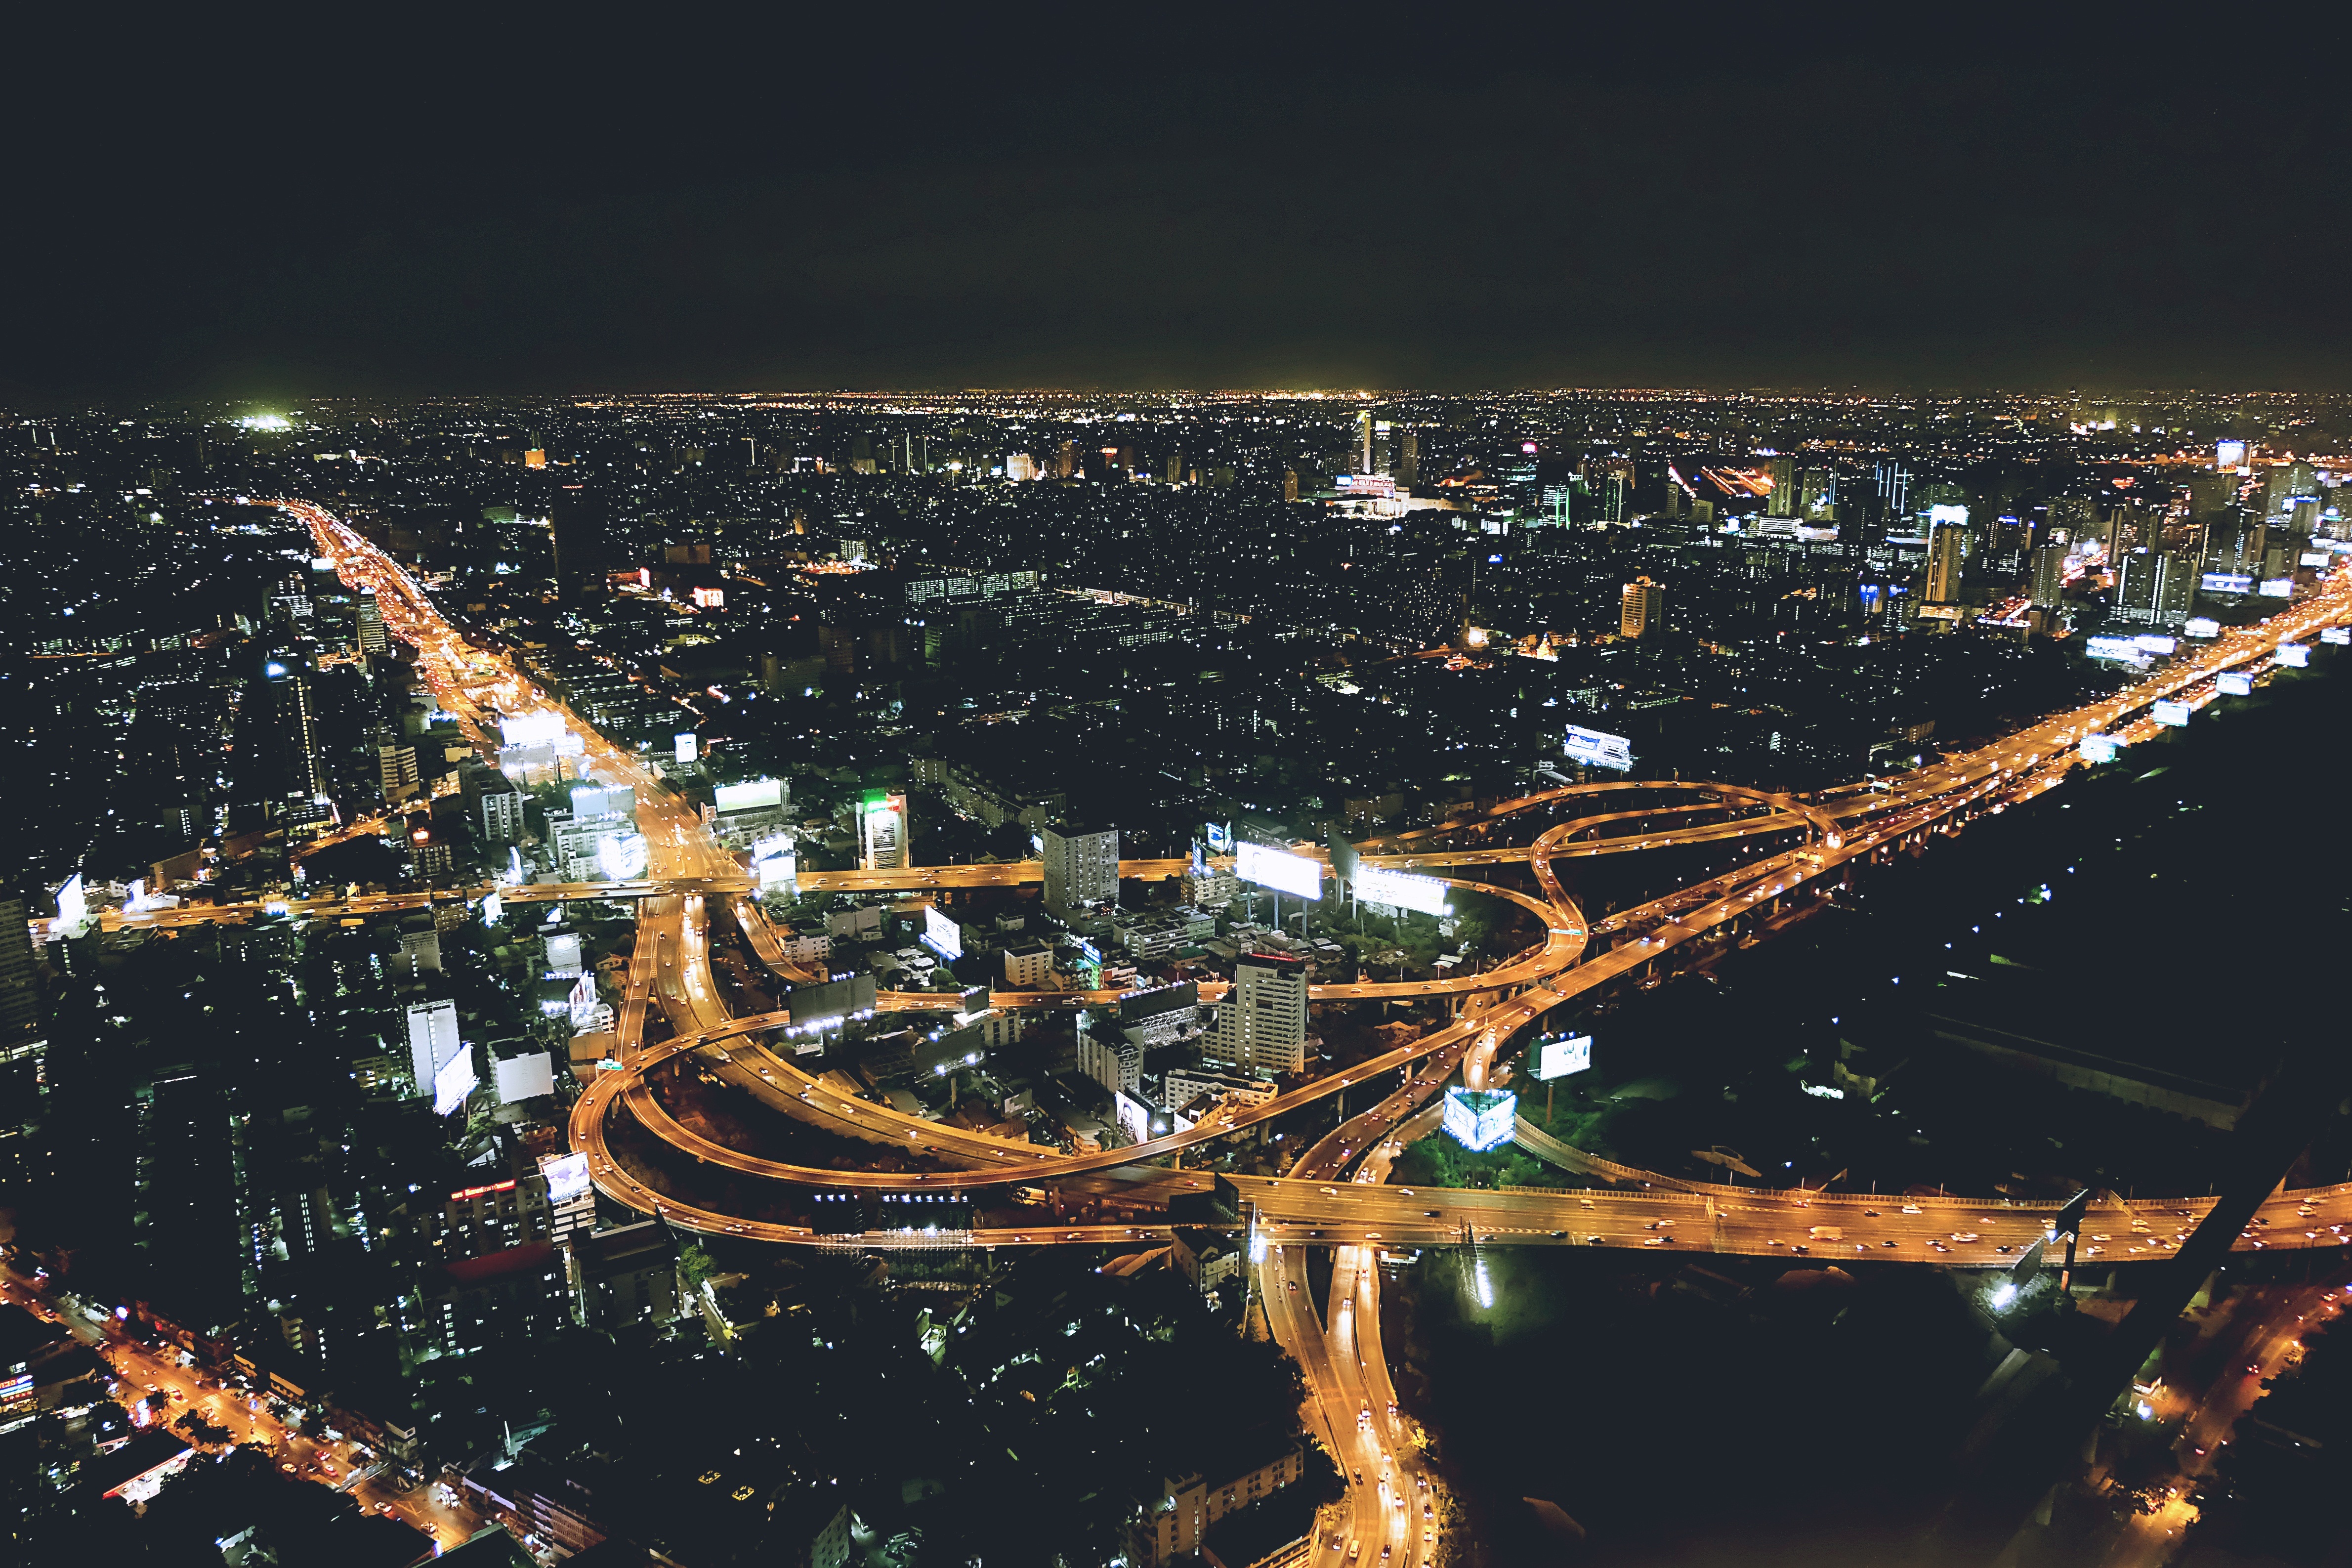
structure, skyline, traffic, night, photography, city, cityscape, dark, dusk, evening, reflection, aerial, stadium, aerial view, night city, illuminated, lights, interstate, city at night, city night, aerial photography, urban area, human settlement, atmosphere of earth, sport venue